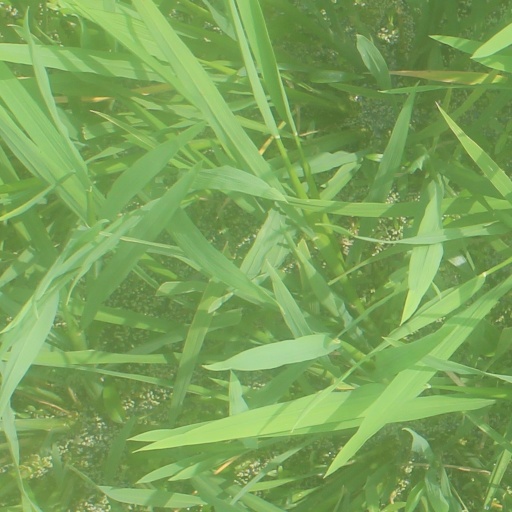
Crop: rice